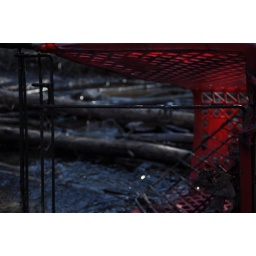
This is a target shopping cart and an old rusty bike sitting in a stream near my house.